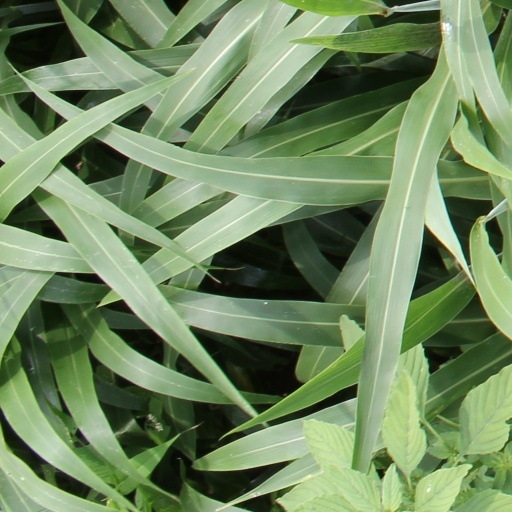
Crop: sorghum